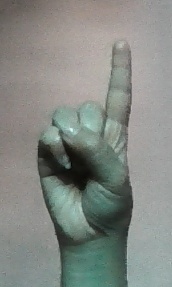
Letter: bb